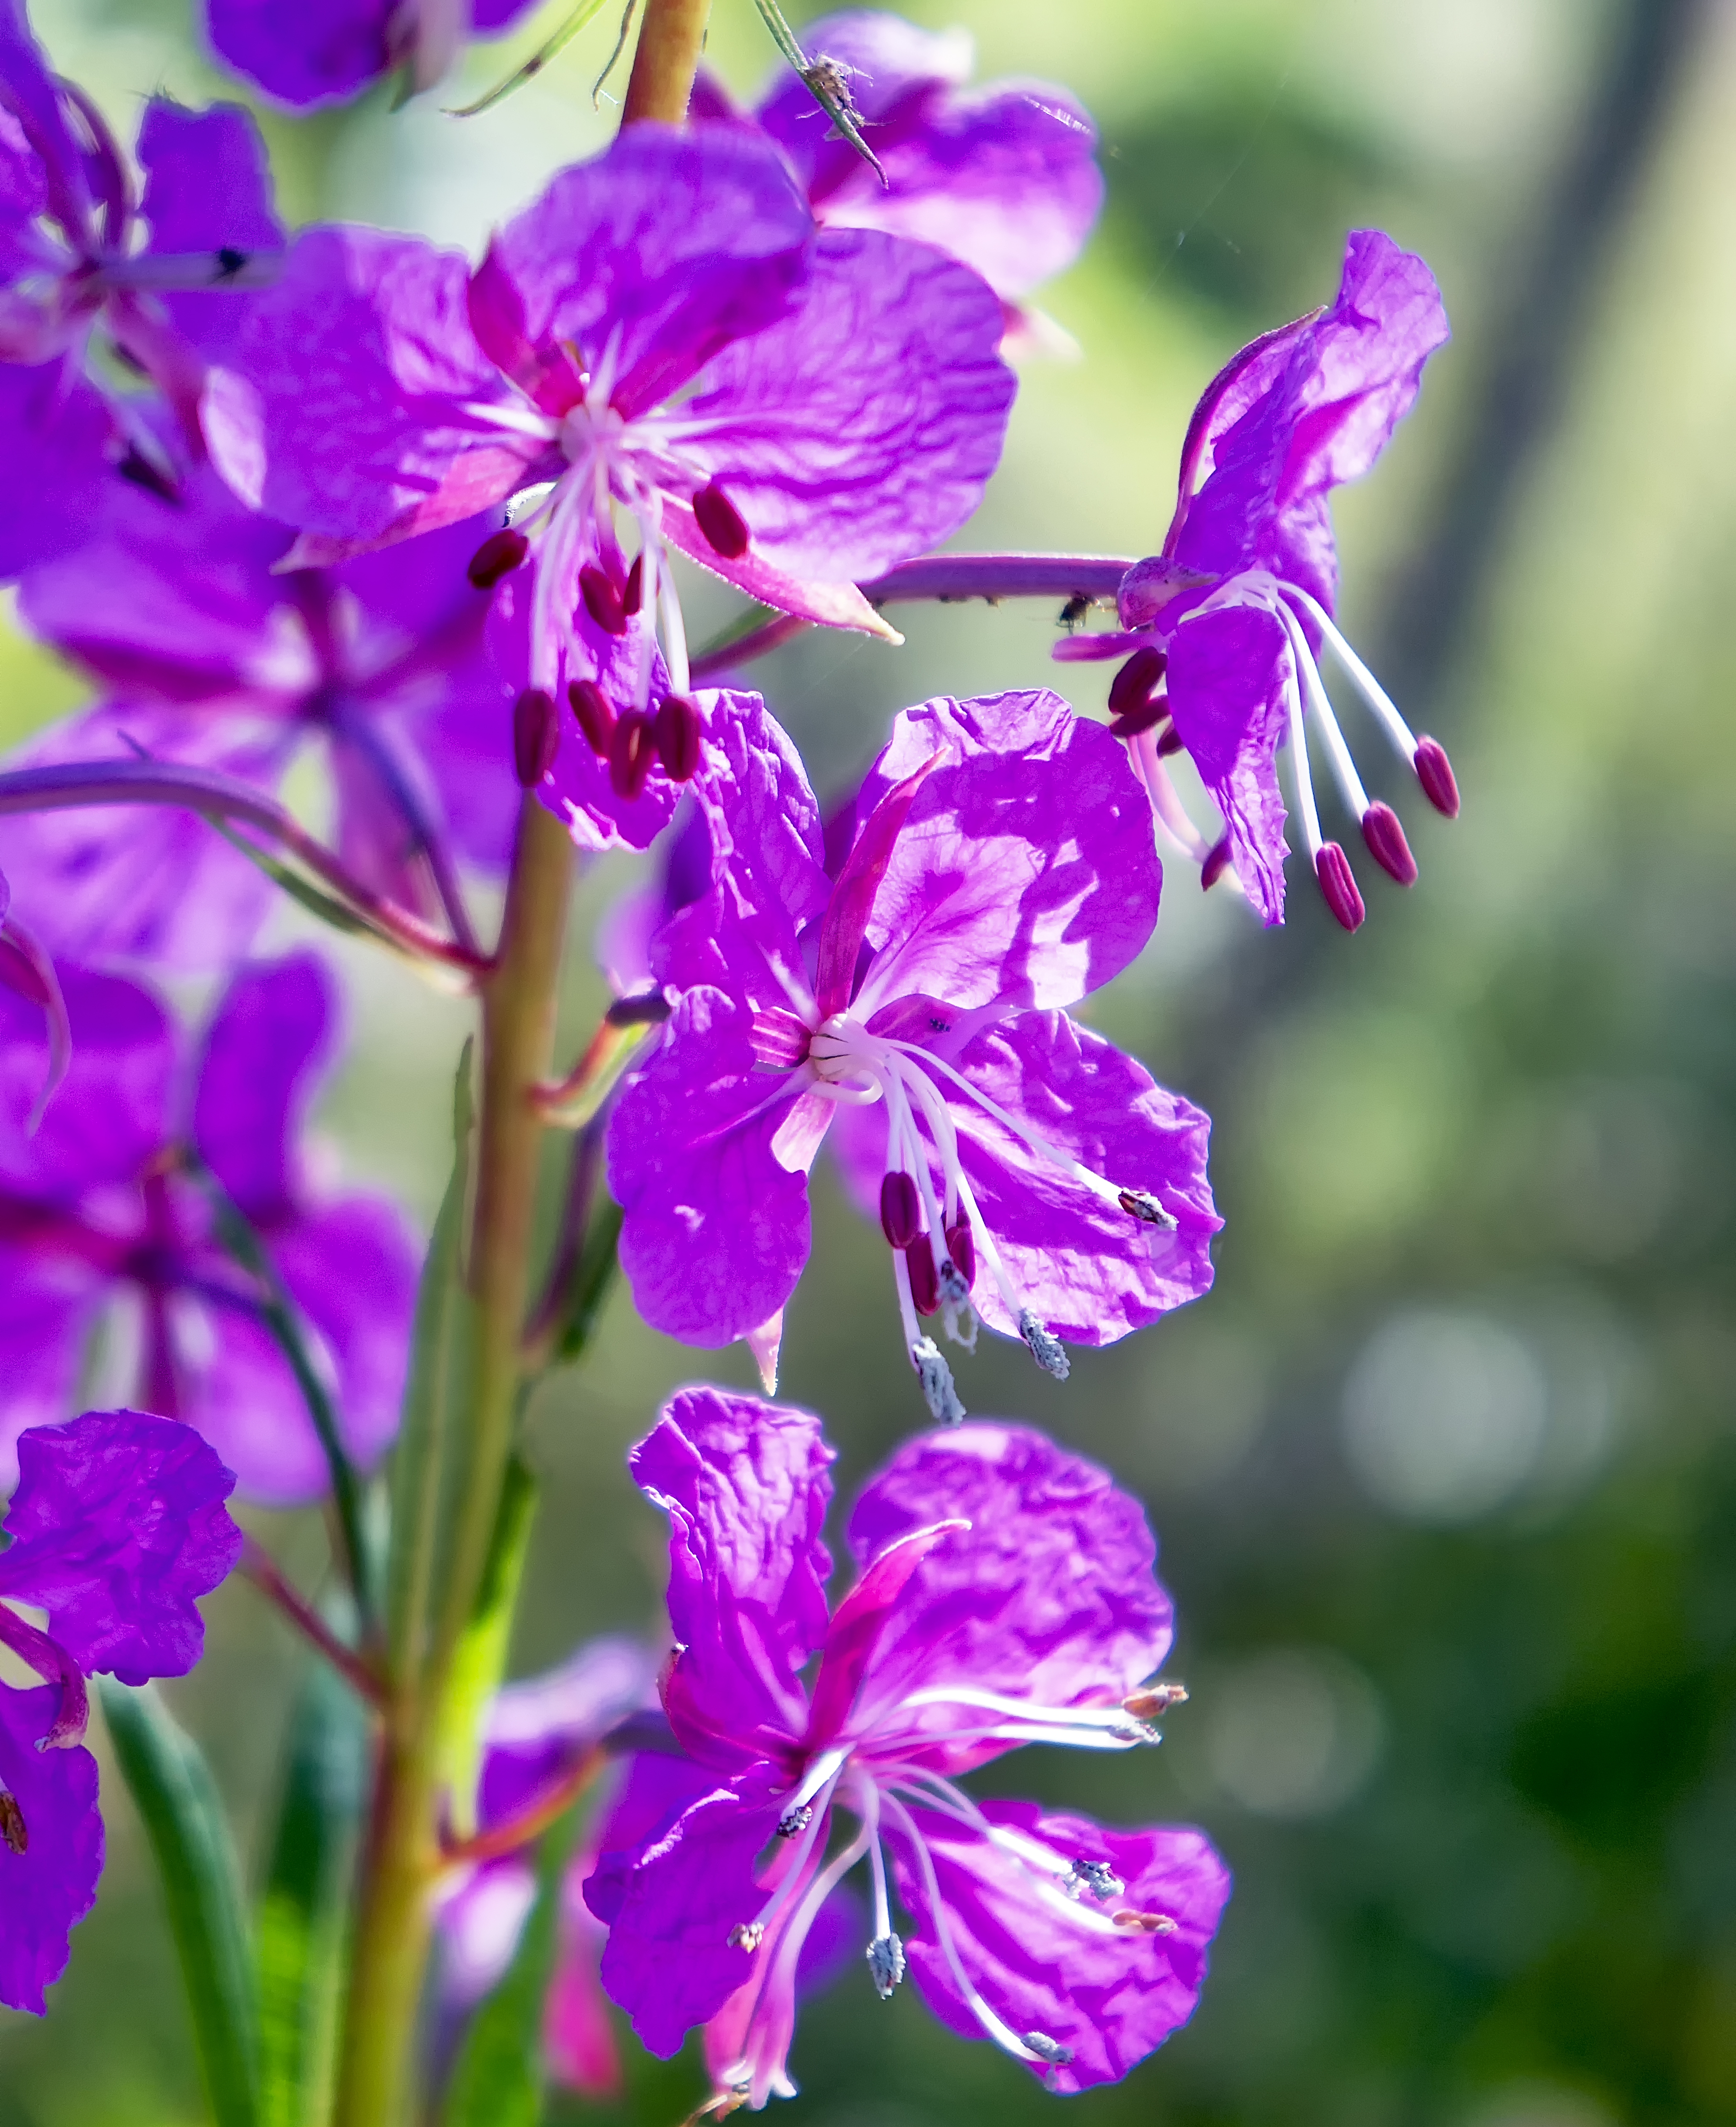
blossom, plant, flower, petal, herb, island, botany, flora, wildflower, finland, helsinki, gladiolus, pihlajasaari, macro photography, flowering plant, land plant